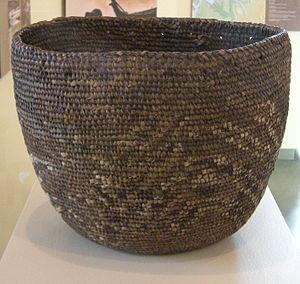
Les Duwamish, Dkhw’Duw’Absh, sont une tribu amérindienne vivant dans l'ouest de l'État de Washington aux États-Unis. Ils vivent depuis la fin de la dernière glaciation dans l'actuelle agglomération de Seattle et le comté de King. Leur chef Si’ahl a donné le nom à la ville Seattle.